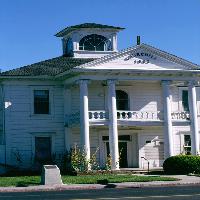
Weather: sun or clear